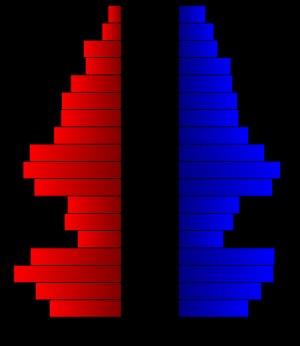
Le comté de Carson, en anglais : Carson County, est un comté situé au nord de l'État du Texas aux États-Unis. Fondé le 19 novembre 1876, son siège de comté est la ville de Panhandle. Selon le recensement des États-Unis de 2010, sa population est de 6 182 habitants, estimée en 2017 à 6 005 habitants. Le comté a une superficie de 2 393,3 km², dont 2 383,3 km² en surfaces terrestres. Il est nommé en l'honneur de Samuel Price Carson, le premier secrétaire d'État de la république du Texas.